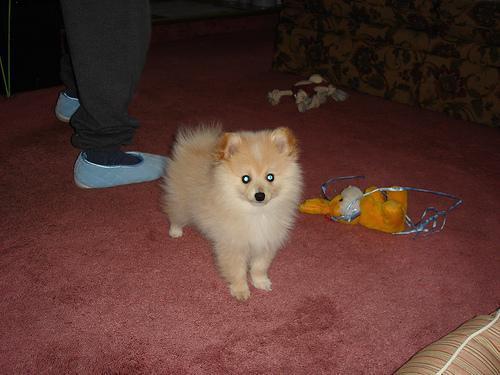
Pomeranian